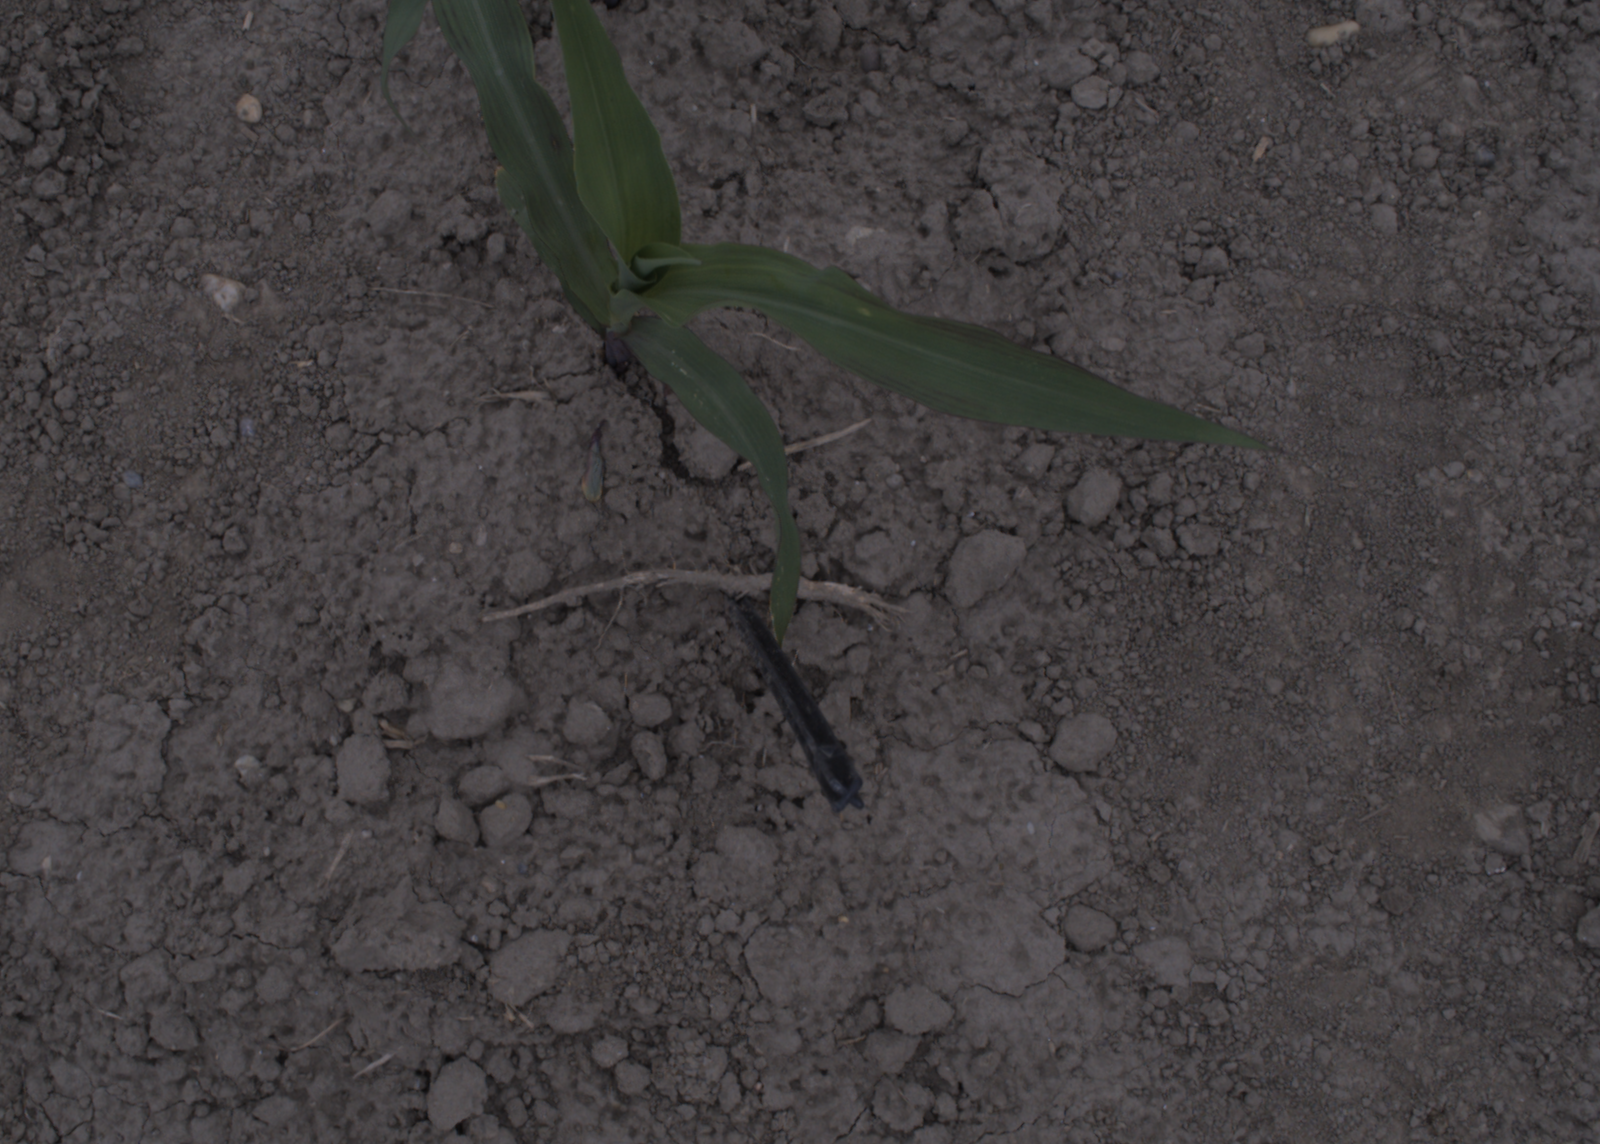
Capture date: 17.08.2020 10:17:10
Weather: cloudy
Wind: light
Seeding date: 21.07.2020
Plant canopy height (mm): 910